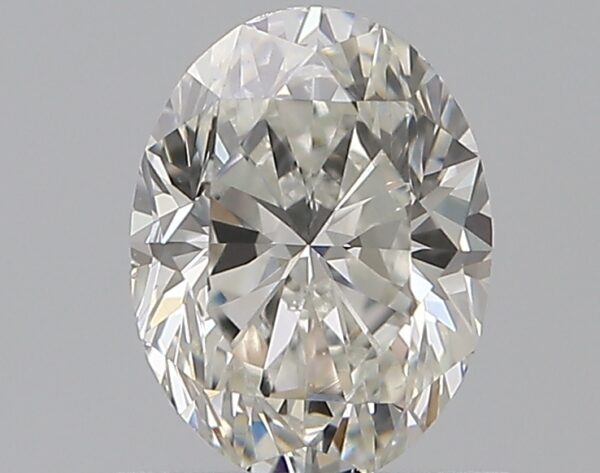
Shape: oval
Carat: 0.7
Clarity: VS2
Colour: G
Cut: GD
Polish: EX
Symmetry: VG
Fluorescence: N
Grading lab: GIA
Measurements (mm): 6.43 x 4.84 x 3.3